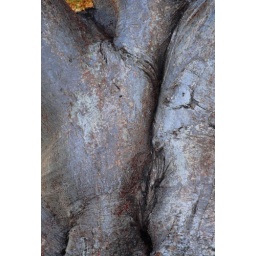
A large tree in my neighborhood. I so love the gray tones on the bark!